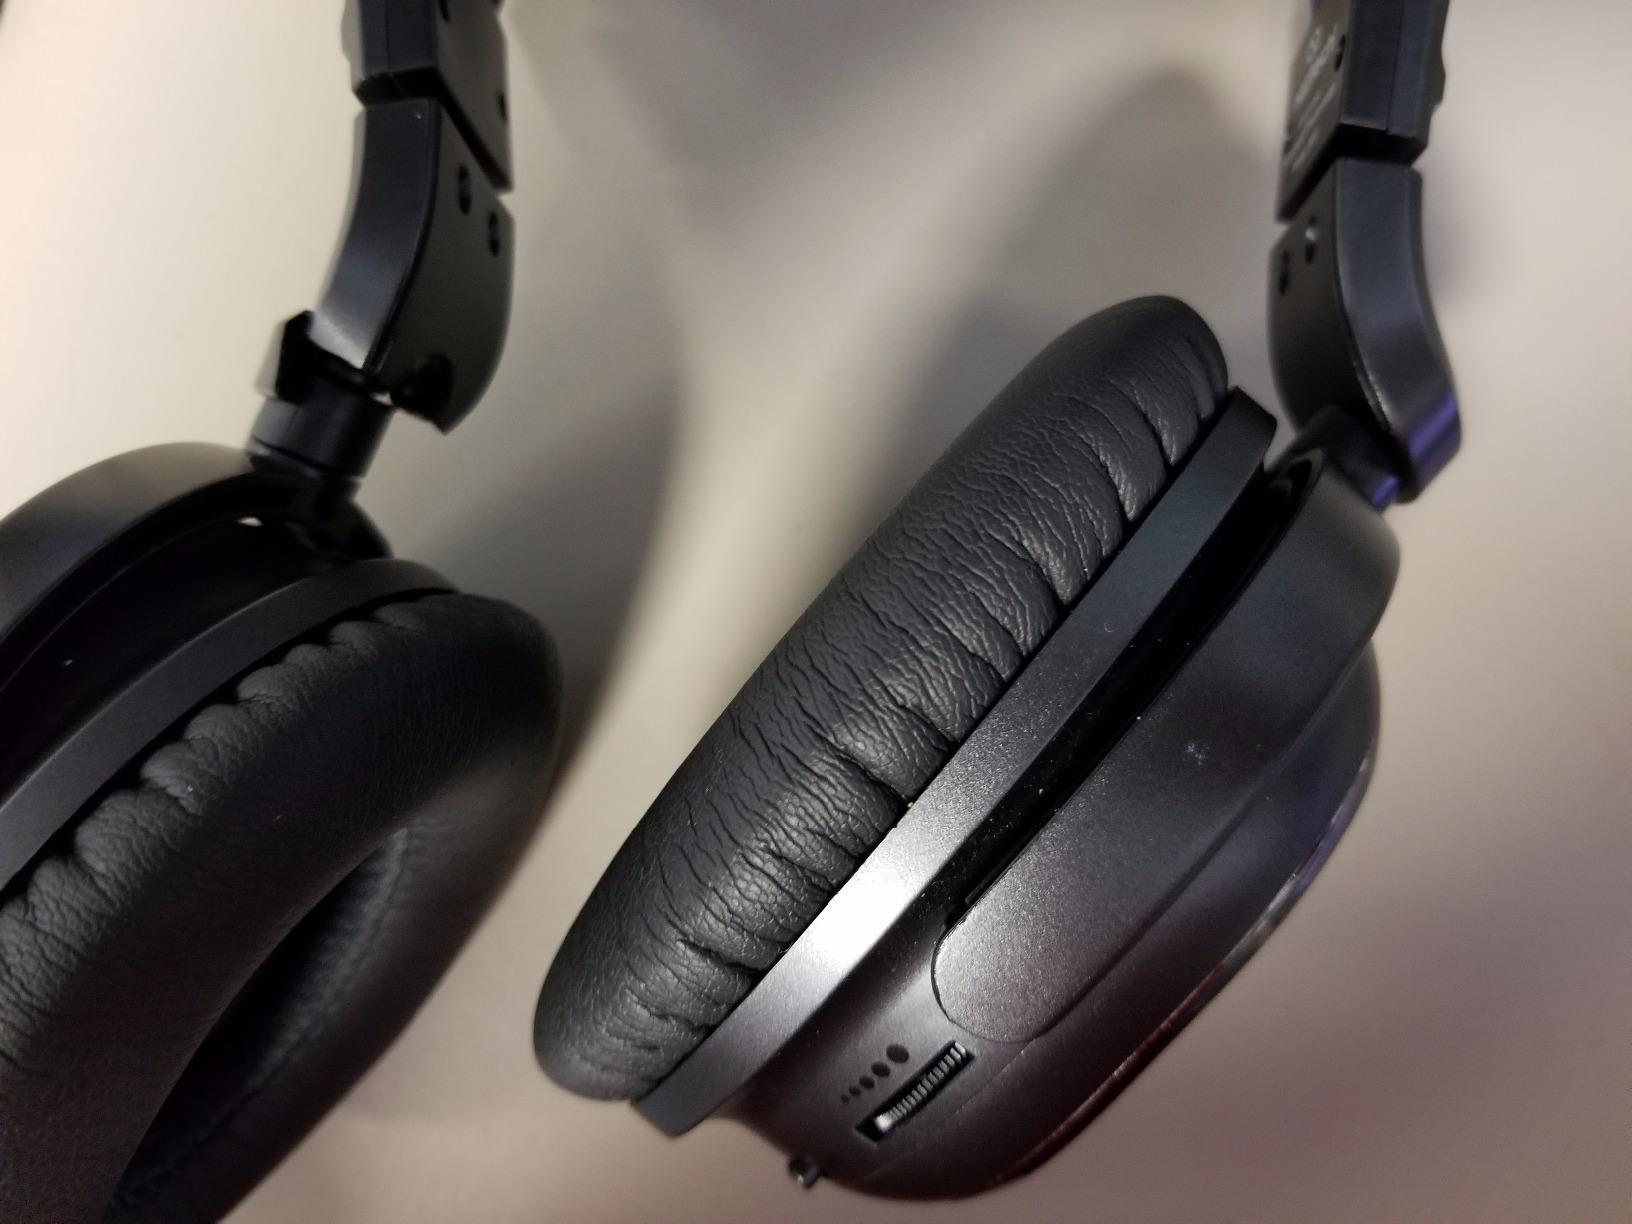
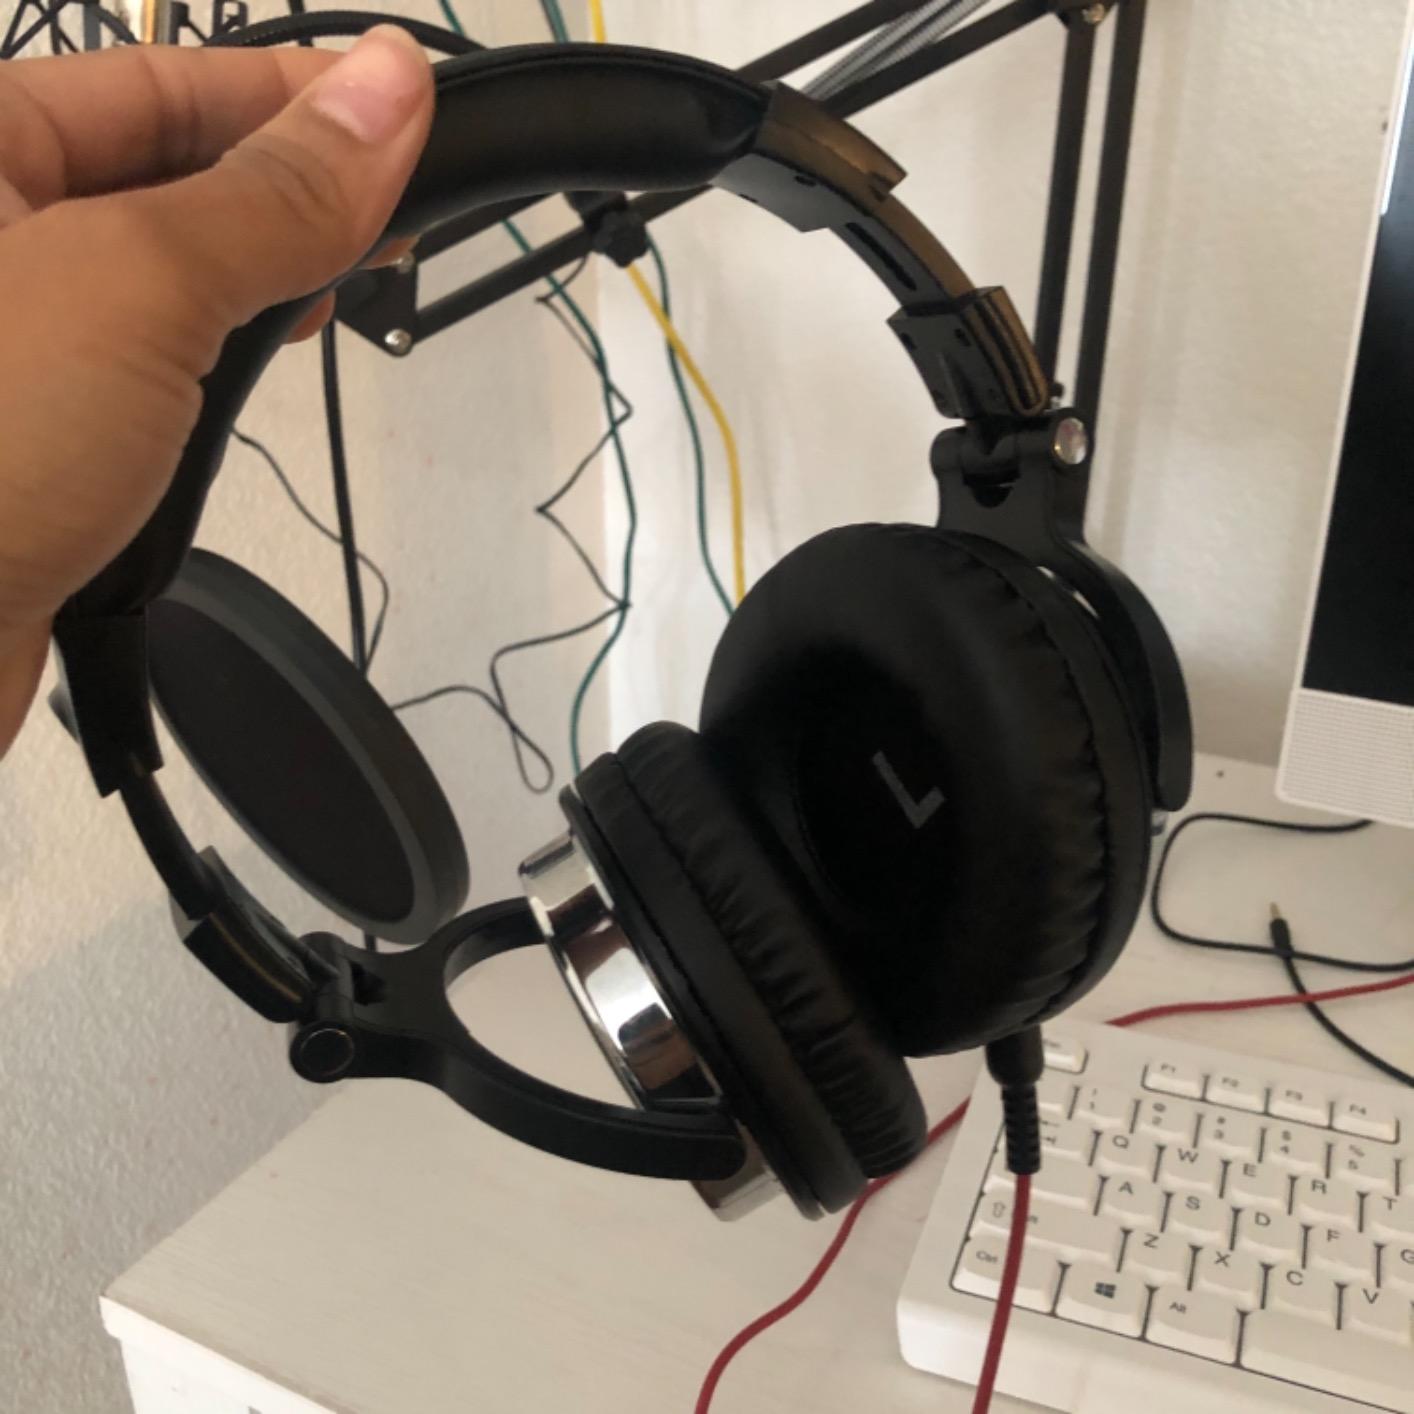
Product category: headphones
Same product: no